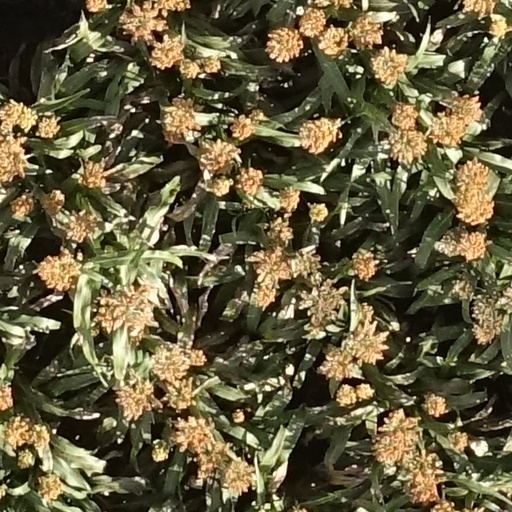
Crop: sorghum